Byron Edmund Walker

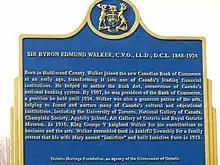
Plaque installed at Innisfil, Ontario

An Ontario Historical Plaque was erected by the province to commemorate Sir Byron Edmund Walker, C.V.O., LL.D., D.C.L. 1848-1924's role in Ontario's heritage.